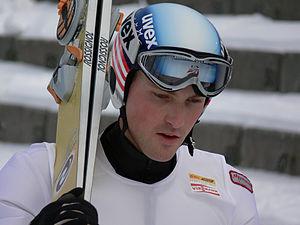
Alan Jacob Alborn est un sauteur à ski américain.